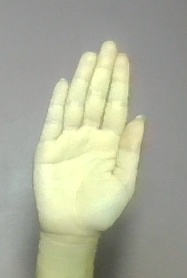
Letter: seen